Downtown Markham

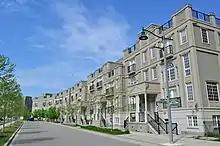
Townhouses in Downtown Markham

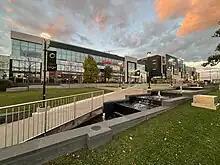
The Origin is the only one shopping arcade in Downtown Markham

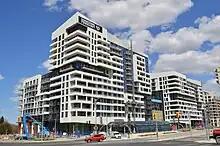
Downtown Markham condo under construction in 2020.

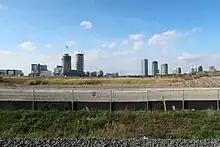
New Downtown Markham condos in 2023

The current City of Markham was created in 1971 when the original town was expanded by amalgamation with the surrounding namesake Markham Township which also contained the independent communities of Thornhill and Unionville. With its original historic downtown, Markham Village, being small and largely relegated to being a community node in the far eastern part of the amalgamated municipality, the city decided a larger, more centrally located downtown was needed.